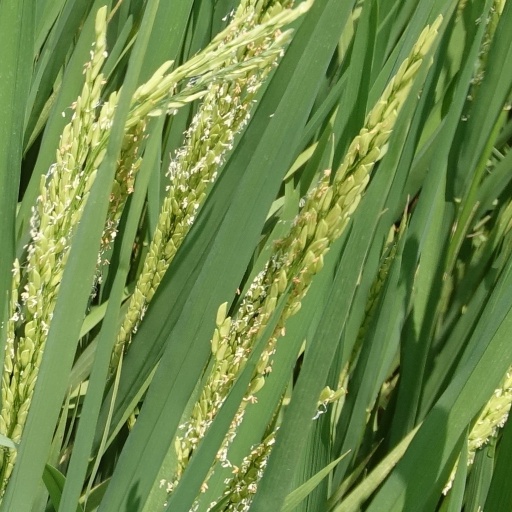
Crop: rice